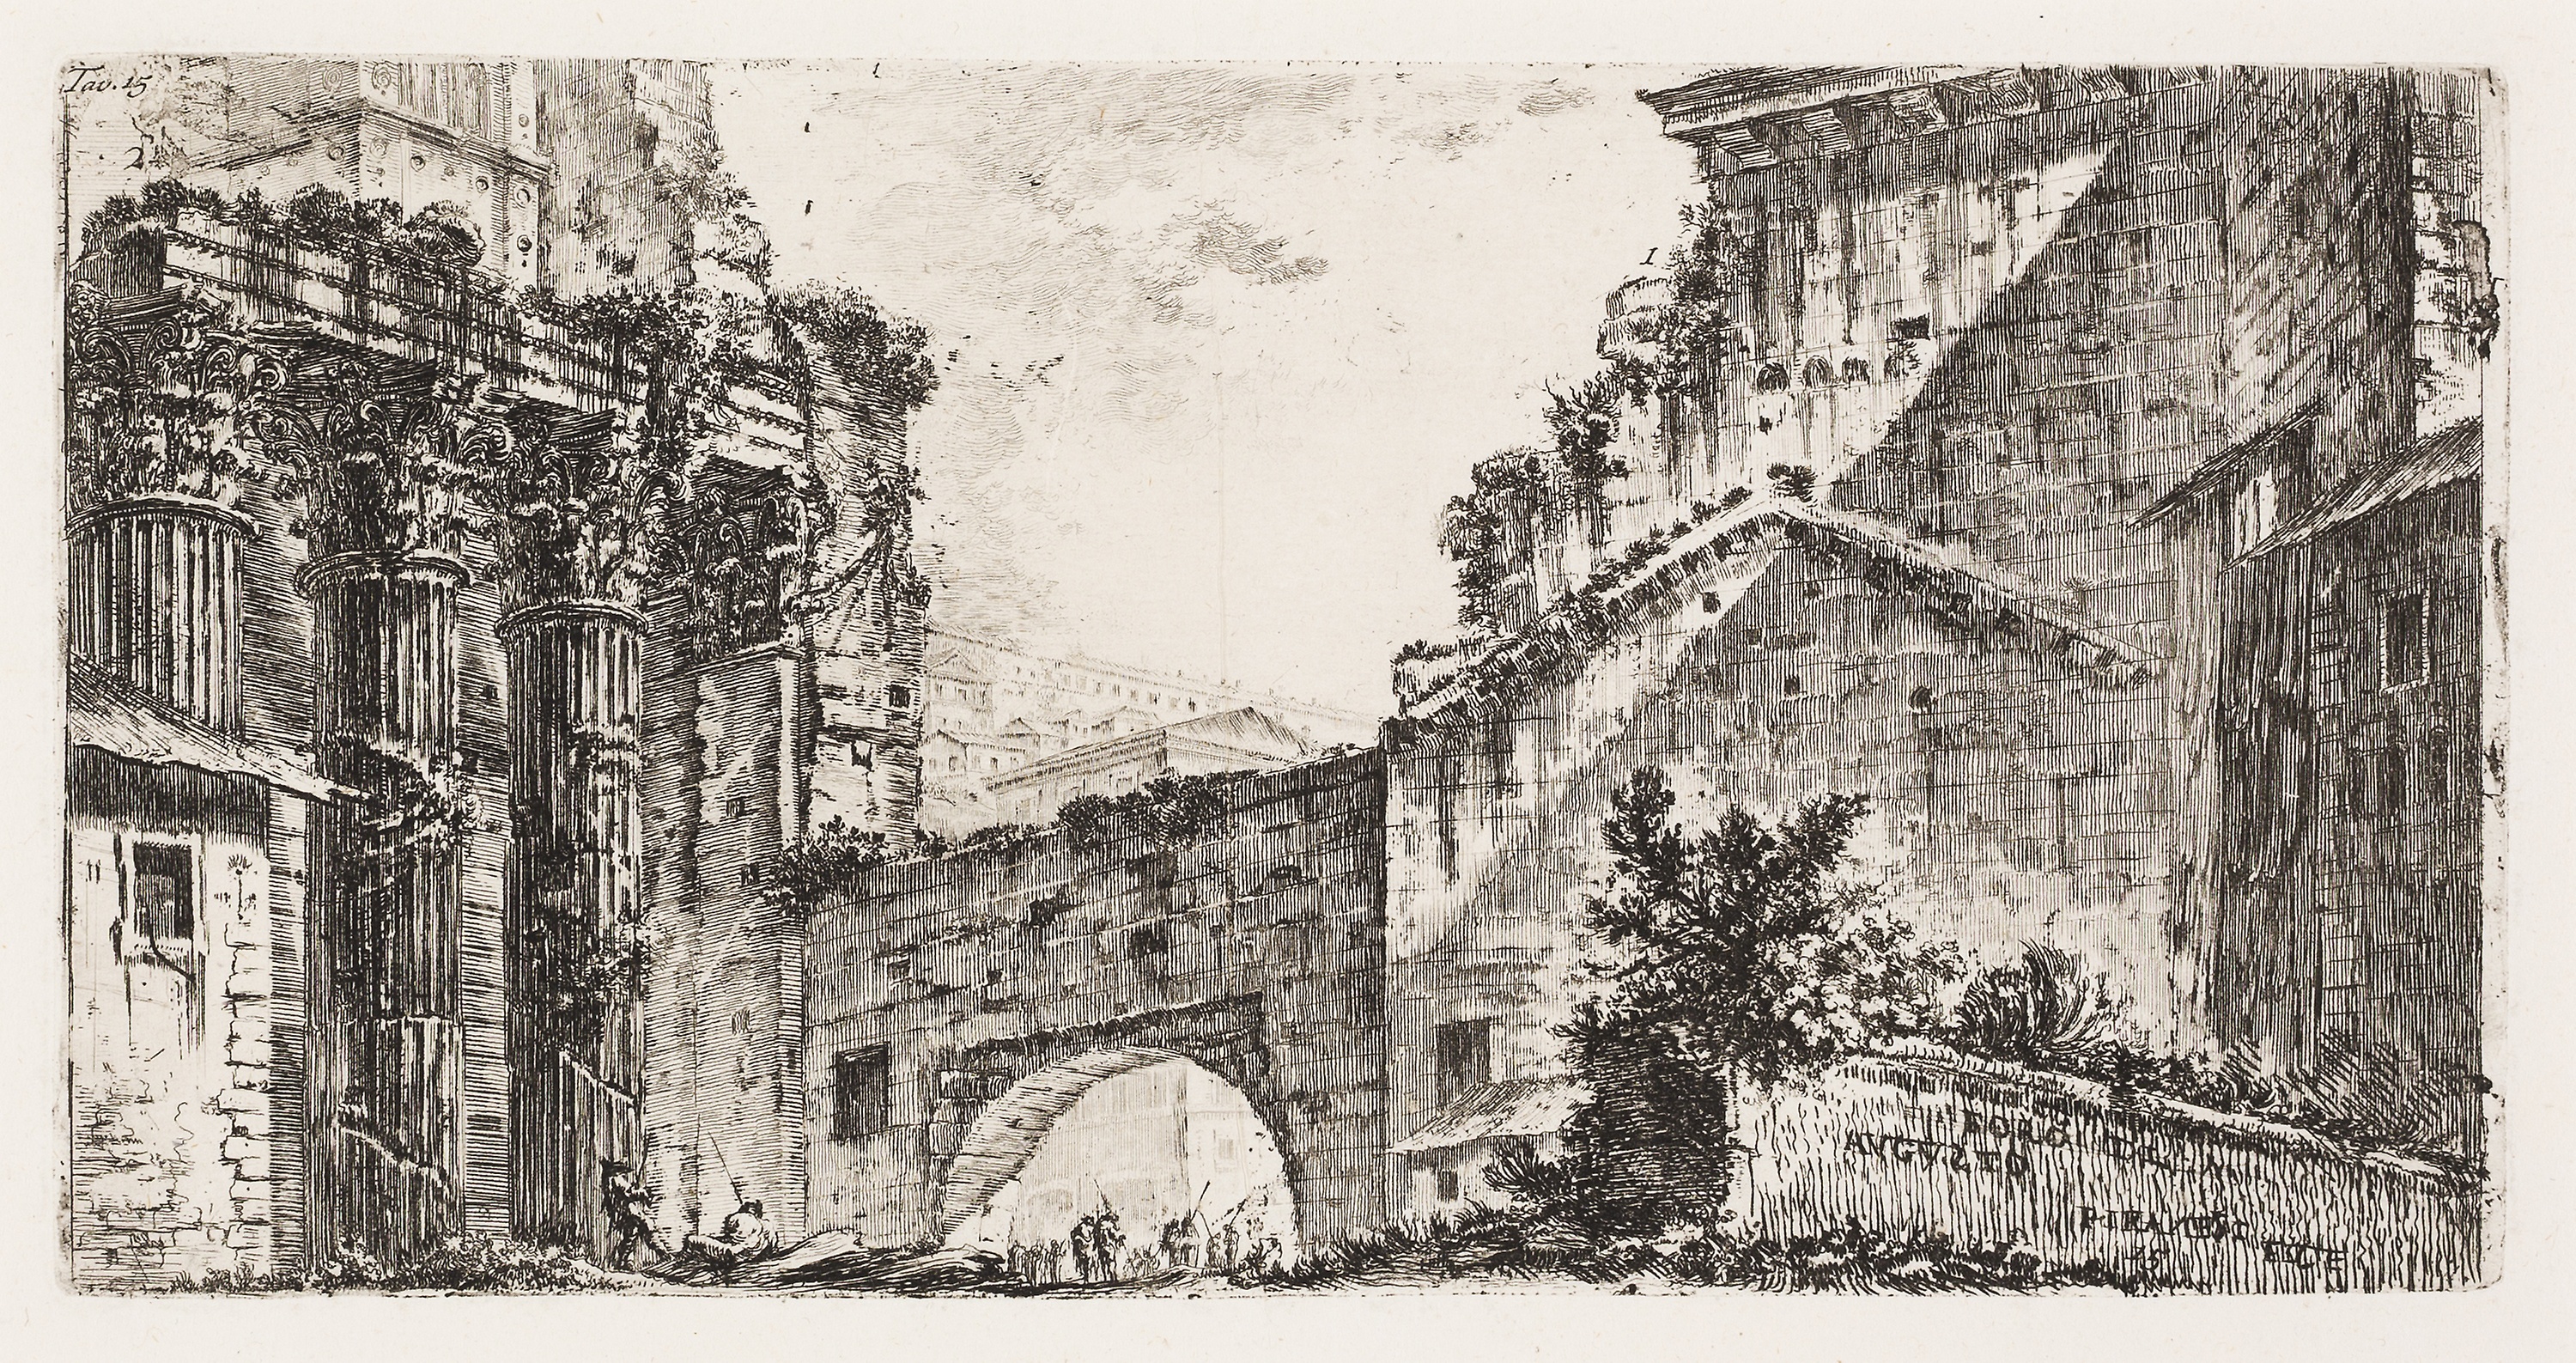
arch, medieval architecture, history, ruins, black and white, sketch, ancient history, building, drawing, historic site, abbey, castle, artwork, facade, almshouse, visual arts, stock photography, tree, monochrome, painting, middle ages